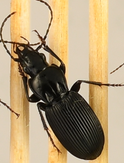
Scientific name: Pterostichus lachrymosus
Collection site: Mountain Lake Biological Station NEON (MLBS), plot MLBS_009